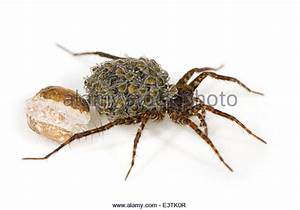
Label: spider